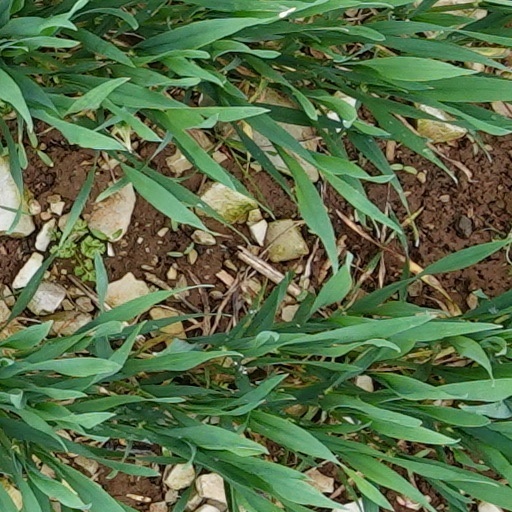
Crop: wheat